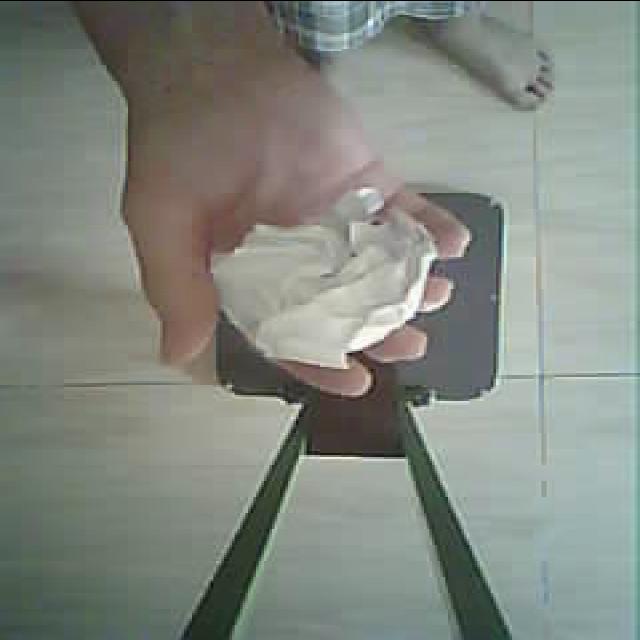
Label: tissues